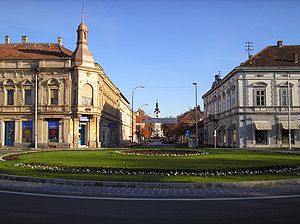
Bjelovar
Bjelovar er en by i det centrale Kroatien med 40.276 indbyggere. Byen ligger ca. 80 kilometer nordøst for landets hovedstad Zagreb.